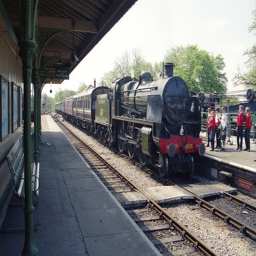
A train traveling into a train station next to a  group of people.
A train is parked at the train station
An older steam locomotive with many cars sitting at a train station.
An old style train parked at a train station.
A group of people stand outside a train at the station.